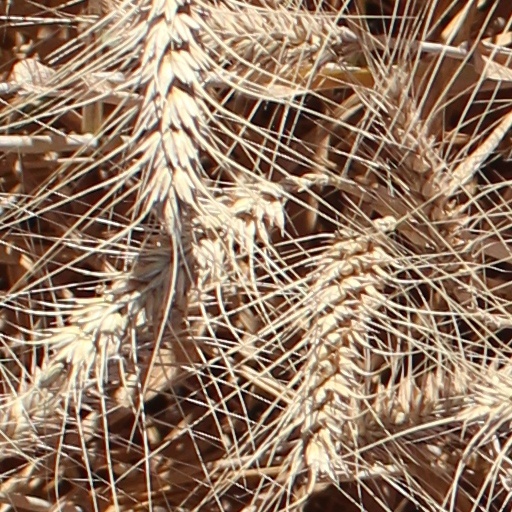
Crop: wheat